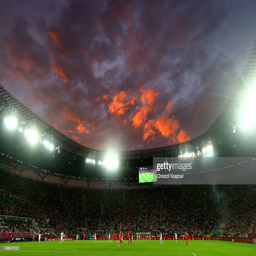
a general view during the group a match .